The Last Frontier (2020 film)

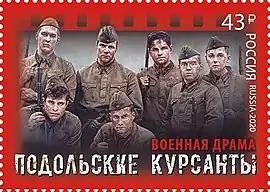
2020 Russian stamp dedicated to the "Podolsk cadets’" (2020 film)

The film was shot at a specially built film complex "VoenFilm" in Medyn, where a village was built, pillboxes were dug, a river was built and filled with water, and part of the Varshavskoye Highway was dumped. Historical consultants tried to achieve maximum reliability of what was shown, up to the reconstruction of the numbers of tanks and aircraft; in particular, Bezrukov's character is armed with a Thompson submachine gun, since such a weapon was found during excavations at the Ilyinsky border.